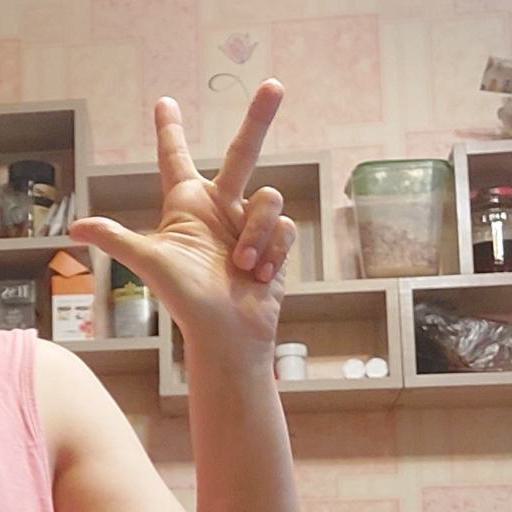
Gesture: three2